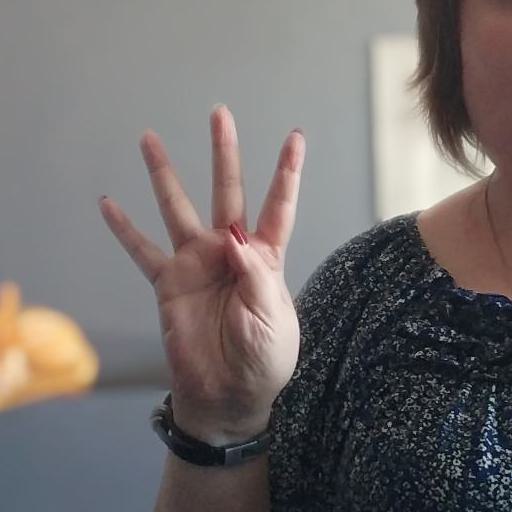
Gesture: four